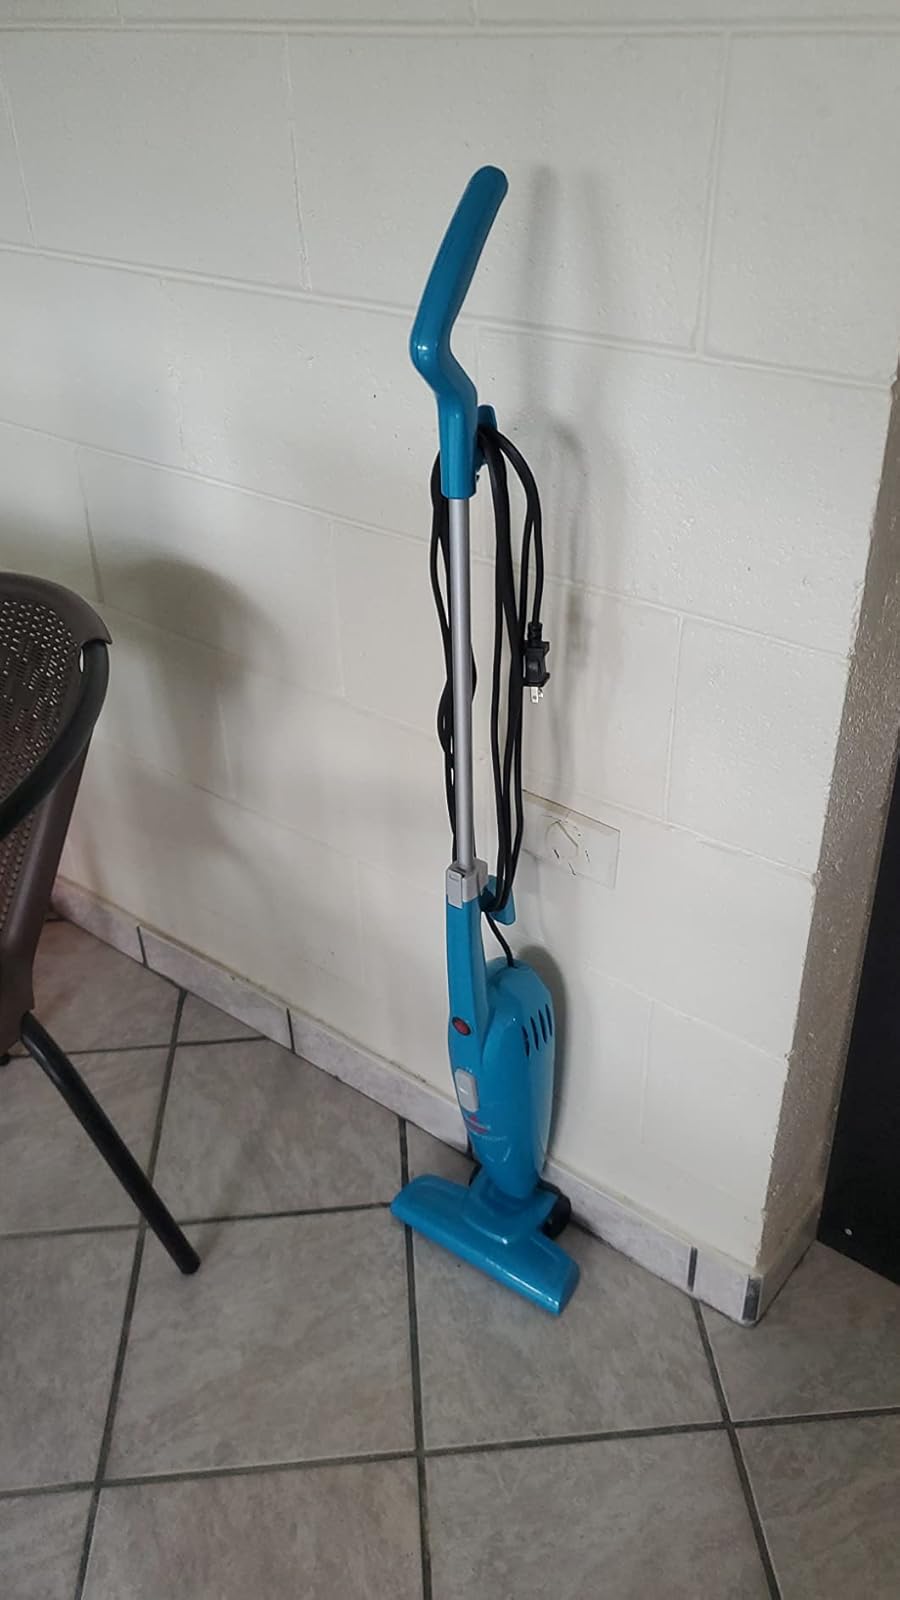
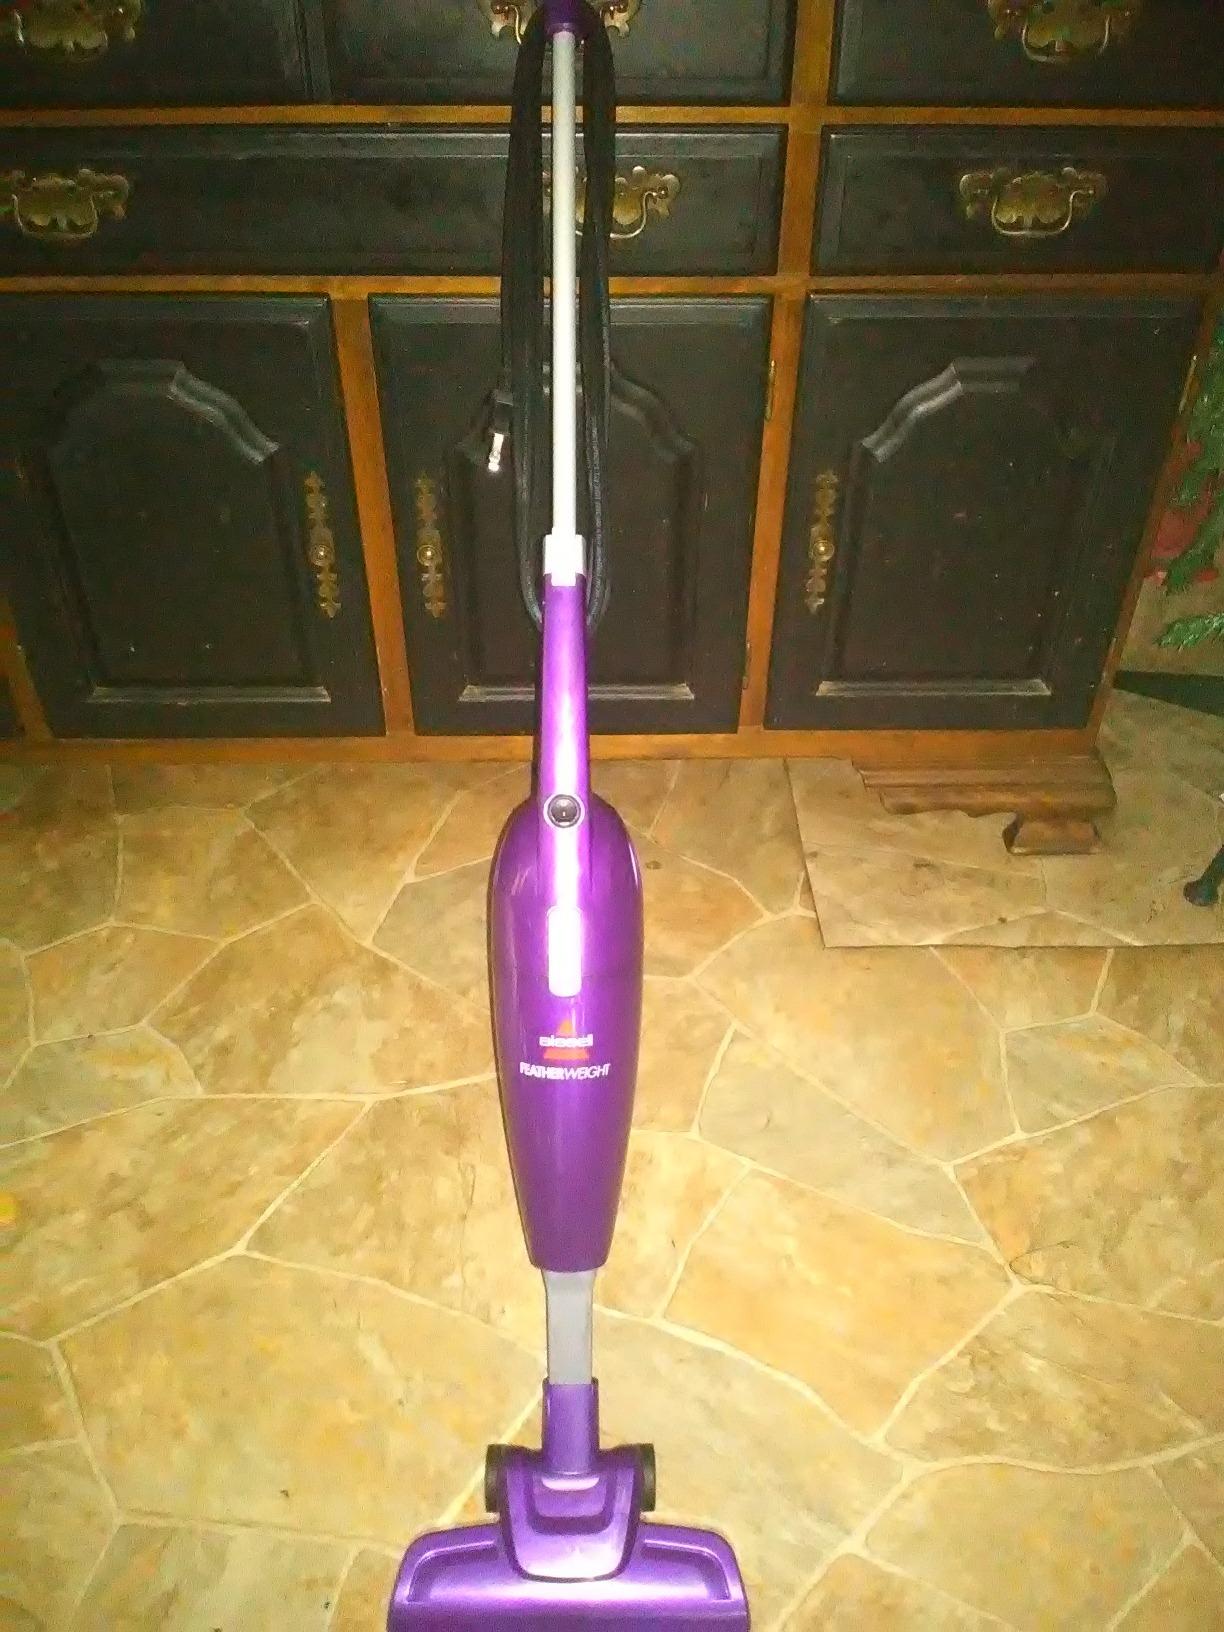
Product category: items_vacuum
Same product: no